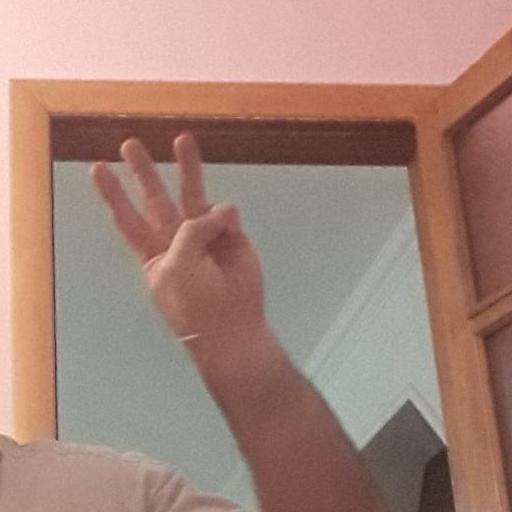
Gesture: three